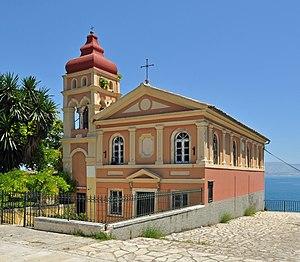
Corfou-Ville (île de Corfou, Grèce)
La ville de Corfou est la capitale de l’île grecque de Corfou. Elle se situe sur la côte Est de l’île, à flanc de collines, et possède un port qui permet de relier les villes de Brindisi, Saranda, Patras et Igoumenitsa. La ville est également le siège du dème de Corfou.